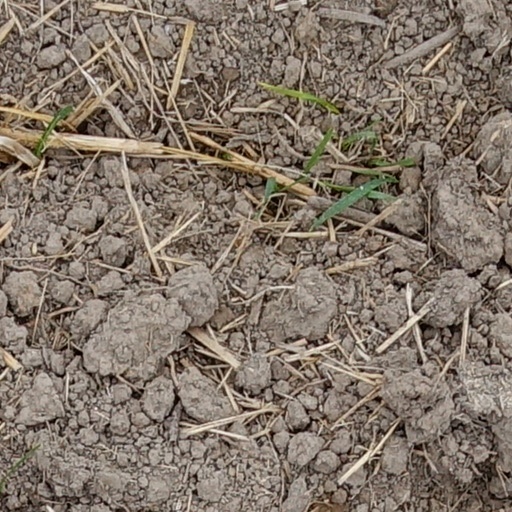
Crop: wheat